Anglo-French Supreme War Council

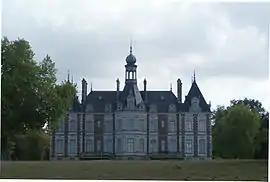
Chateau du Muguet, in Breteau near Briare

The penultimate session was in France, on 11/12 June at the Chateau du Muguet near Briare, where the French army headquarters had withdrawn. Winston Churchill, Anthony Eden, General Sir John Dill (chief of the Imperial General Staff), General Ismay and other staff officers, including General Sir Edward Spears, met the French leader. Reynaud and his cabinet had been forced to leave Paris and the meeting took place at the chateau which was HQ of General Maxime Weygand. Also present was General Charles de Gaulle; Spears had not met him before and was impressed with his bearing. As wrangling continued over the level of support from Britain, Spears suddenly became aware that "the battle of France was over and that no one believed in miracles". The next day, Weygand's catastrophic account of the military situation reinforced his pessimism. Despite assurances from Admiral François Darlan, the British were worried that the powerful French fleet might fall into German hands.